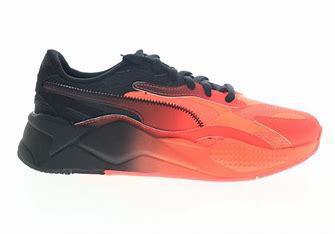
Brand: Puma
Model: Rs Fast